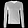
Label: Pullover